Vi er allesammen tossede

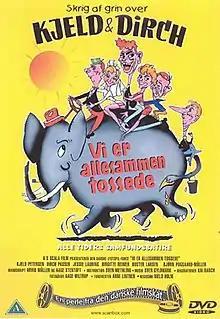
DVD cover

Vi er allesammen tossede is a 1959 Danish comedy directed by Sven Methling and starring Kjeld Petersen, Buster Larsen, Birgitte Reimer and Dirch Passer. The film tells the story of a confused driver who is mistakenly committed to an insane asylum after insisting to police that his car was damaged in an accident with an elephant. The film received the Bodil Award for Best Danish Film in 1960 and is listed on the Danish Film Institute's Top 100 Danish Films.